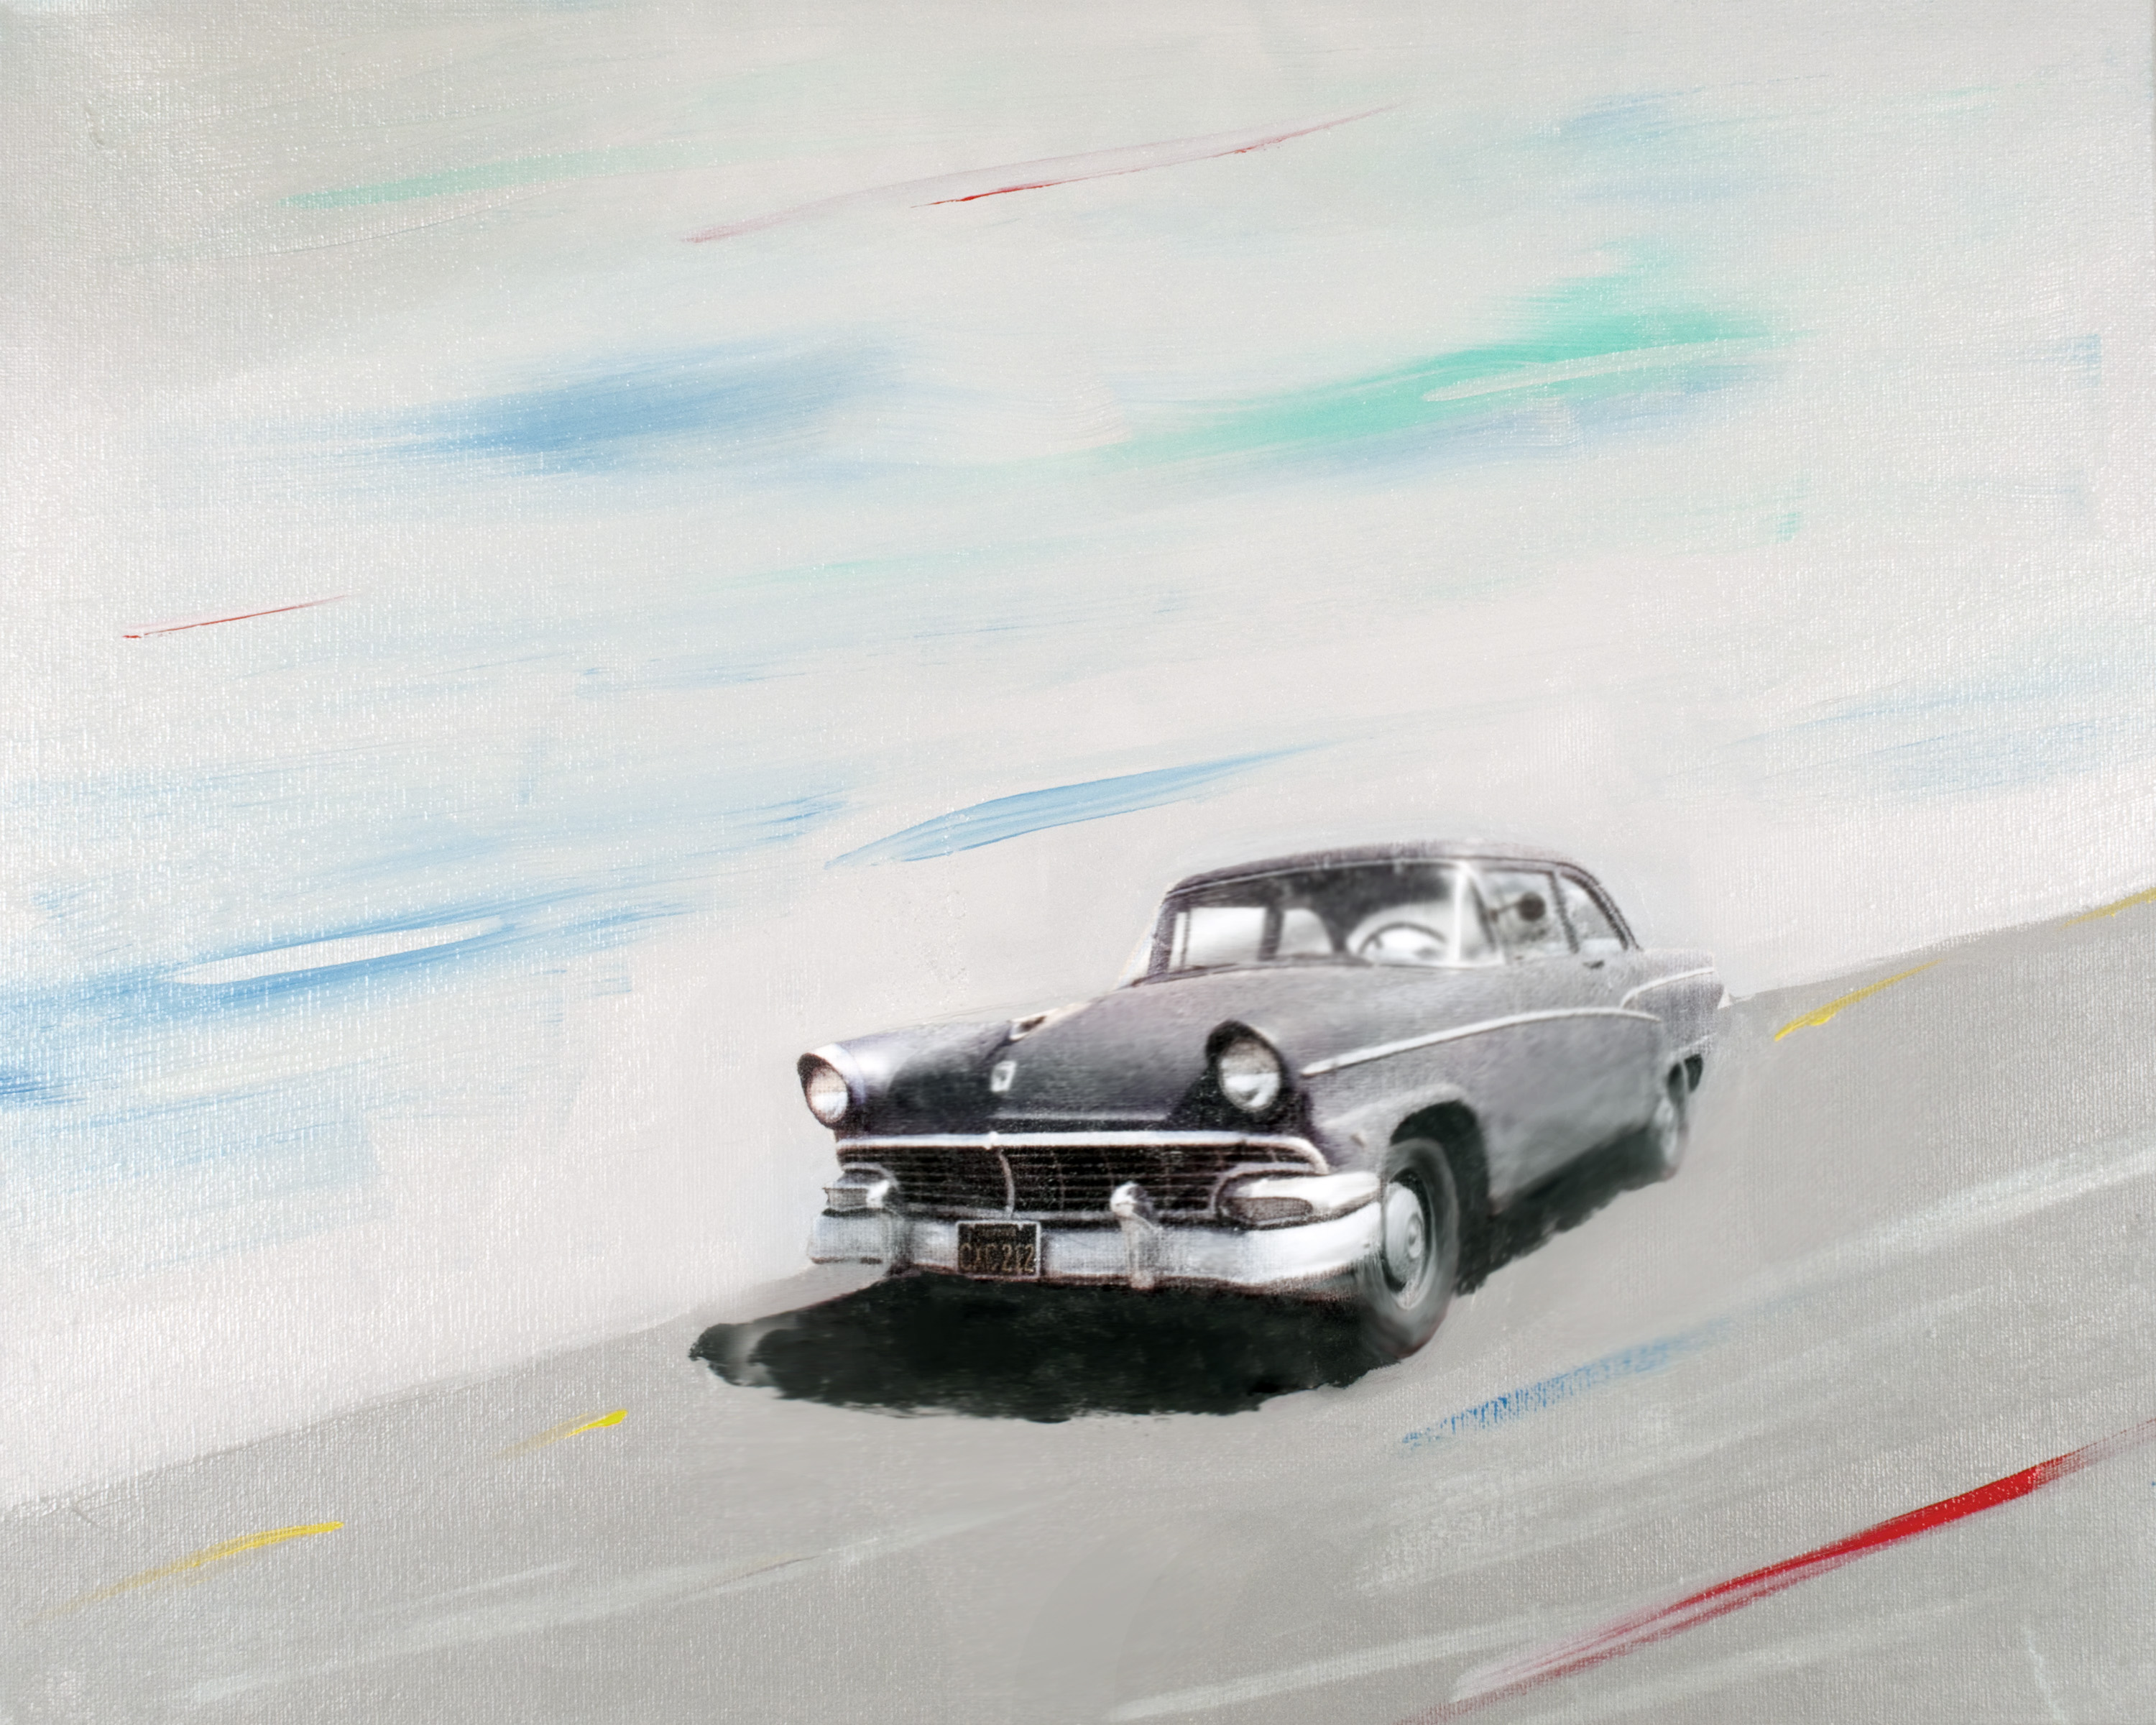
car, vehicle, sketch, drawing, sacramento, acrylic, canvas, 1956ford, model car, automobile make, automotive exterior